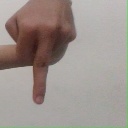
अक्षर: प